Economic history of Argentina

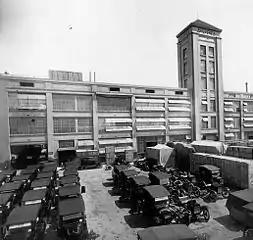
In 1922, the Ford Motor Company opened its assembly plant in Argentina. It was the third Ford assembly plant opened outside of the United States, after the ones in the United Kingdom and Canada. By 1925, it had sold 100,000 units of the iconic Ford T model.

In 1838 there was a new currency crisis, and the peso papel was devalued by 34%, and in 1839 when the peso papel lost 66% of its value. It was again devalued by 95% in 1845, and by 40% in 1851. The Alsina years, which coincided with the secession of Buenos Aires, saw an extremely poor economic performance. Efforts to fund extraordinary expenditure on the conflict between Buenos Aires and the other provinces of the Confederation caused the fiscal deficit to skyrocket. Similarly, the Confederation faced harsh economic conditions. Urquiza, president of the Confederation, issued the 'law of differential rights', benefiting the ships trading with the ports of the Confederation and but not with Buenos Aires.